The Hits/The B-Sides

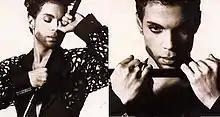
Album covers for "The Hits 1" and "The Hits 2"

The Hits/The B-Sides is a box set by American recording artist Prince. It was released on September 10, 1993, by Paisley Park Records and Warner Bros. Records. The album is a comprehensive three-disc set consisting of many of his hit singles and fan favorites.